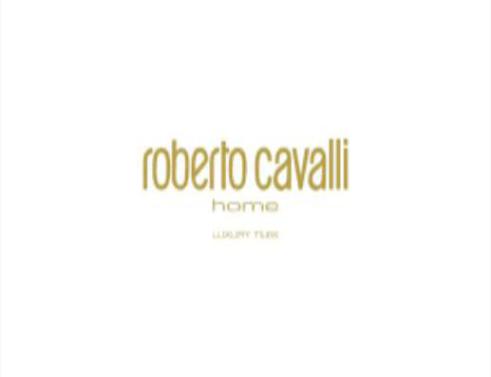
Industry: Clothes